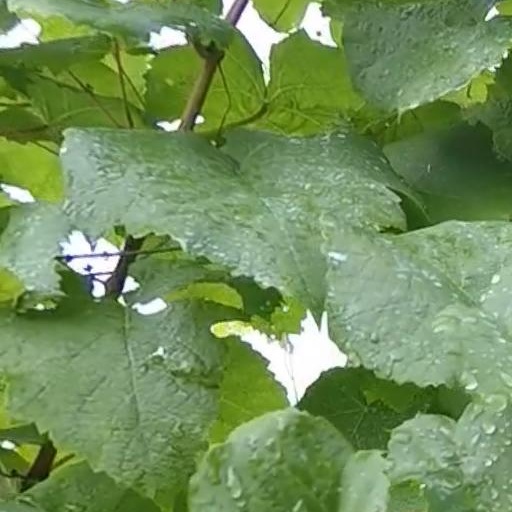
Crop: grape